Answer in natural language. Consider the 3D positions of the objects in the scene and not just the 2D positions in the image. Is the centerpoint of  walnut tv stand (highlighted by a blue box) at a higher height than scenic landscape wall decor photo (highlighted by a green box)? Choose between the following options: no or yes
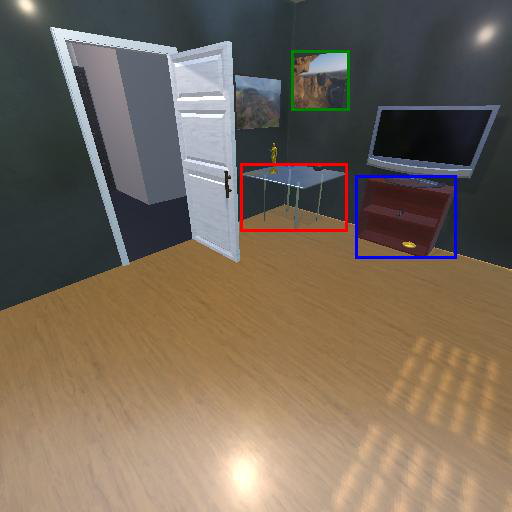
<answer>no</answer>